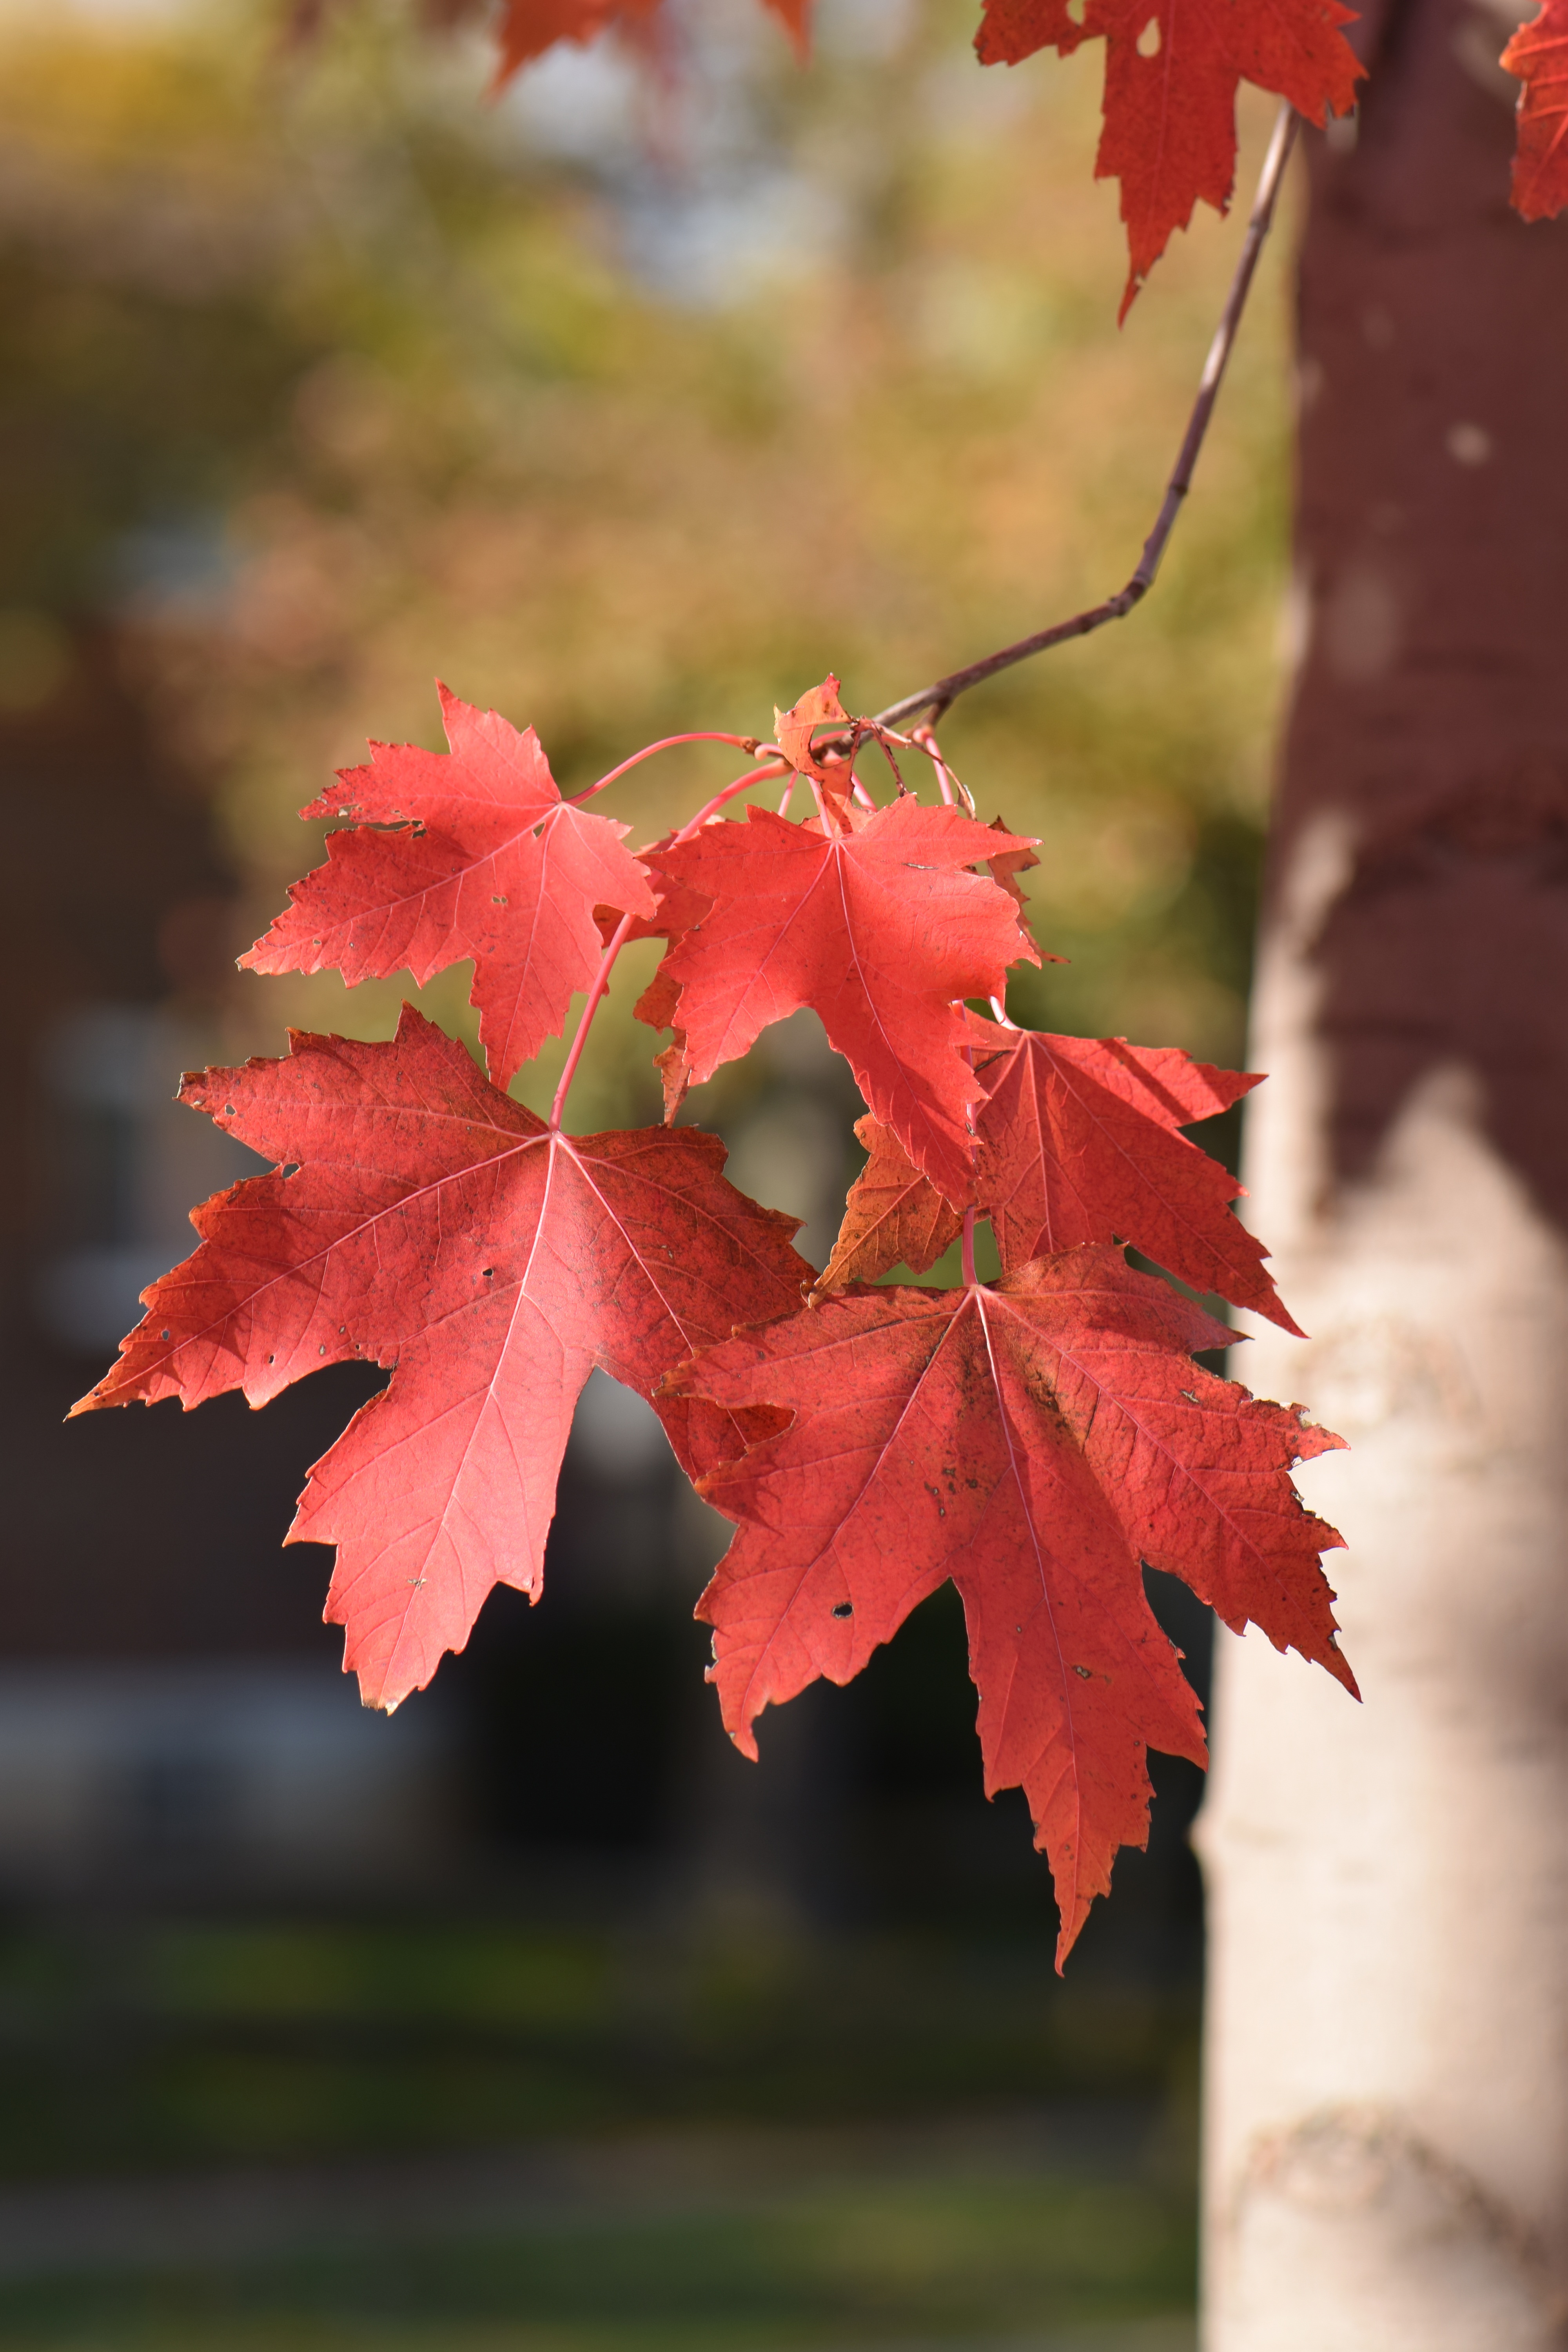
tree, nature, branch, plant, leaf, fall, flower, foliage, red, symbol, color, natural, autumn, botany, flora, season, maple tree, maple leaf, leaves, macro photography, flowering plant, woody plant, land plant